Louis Bertrand (saint)

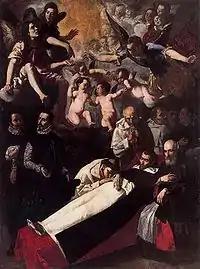
Louis Bertrand

After seven years as a missionary in South America, Bertrand returned to Spain in 1569, to plead the cause of the oppressed Indians, but he was not permitted to return and labour among them. He used his own growing reputation for sanctity, as well as family and other contacts, to lobby on behalf of the native peoples he had encountered, as well as serving in his native diocese of Valencia. There he also became a spiritual counselor to many, including St. Teresa of Ávila.